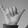
ASL letter: Y